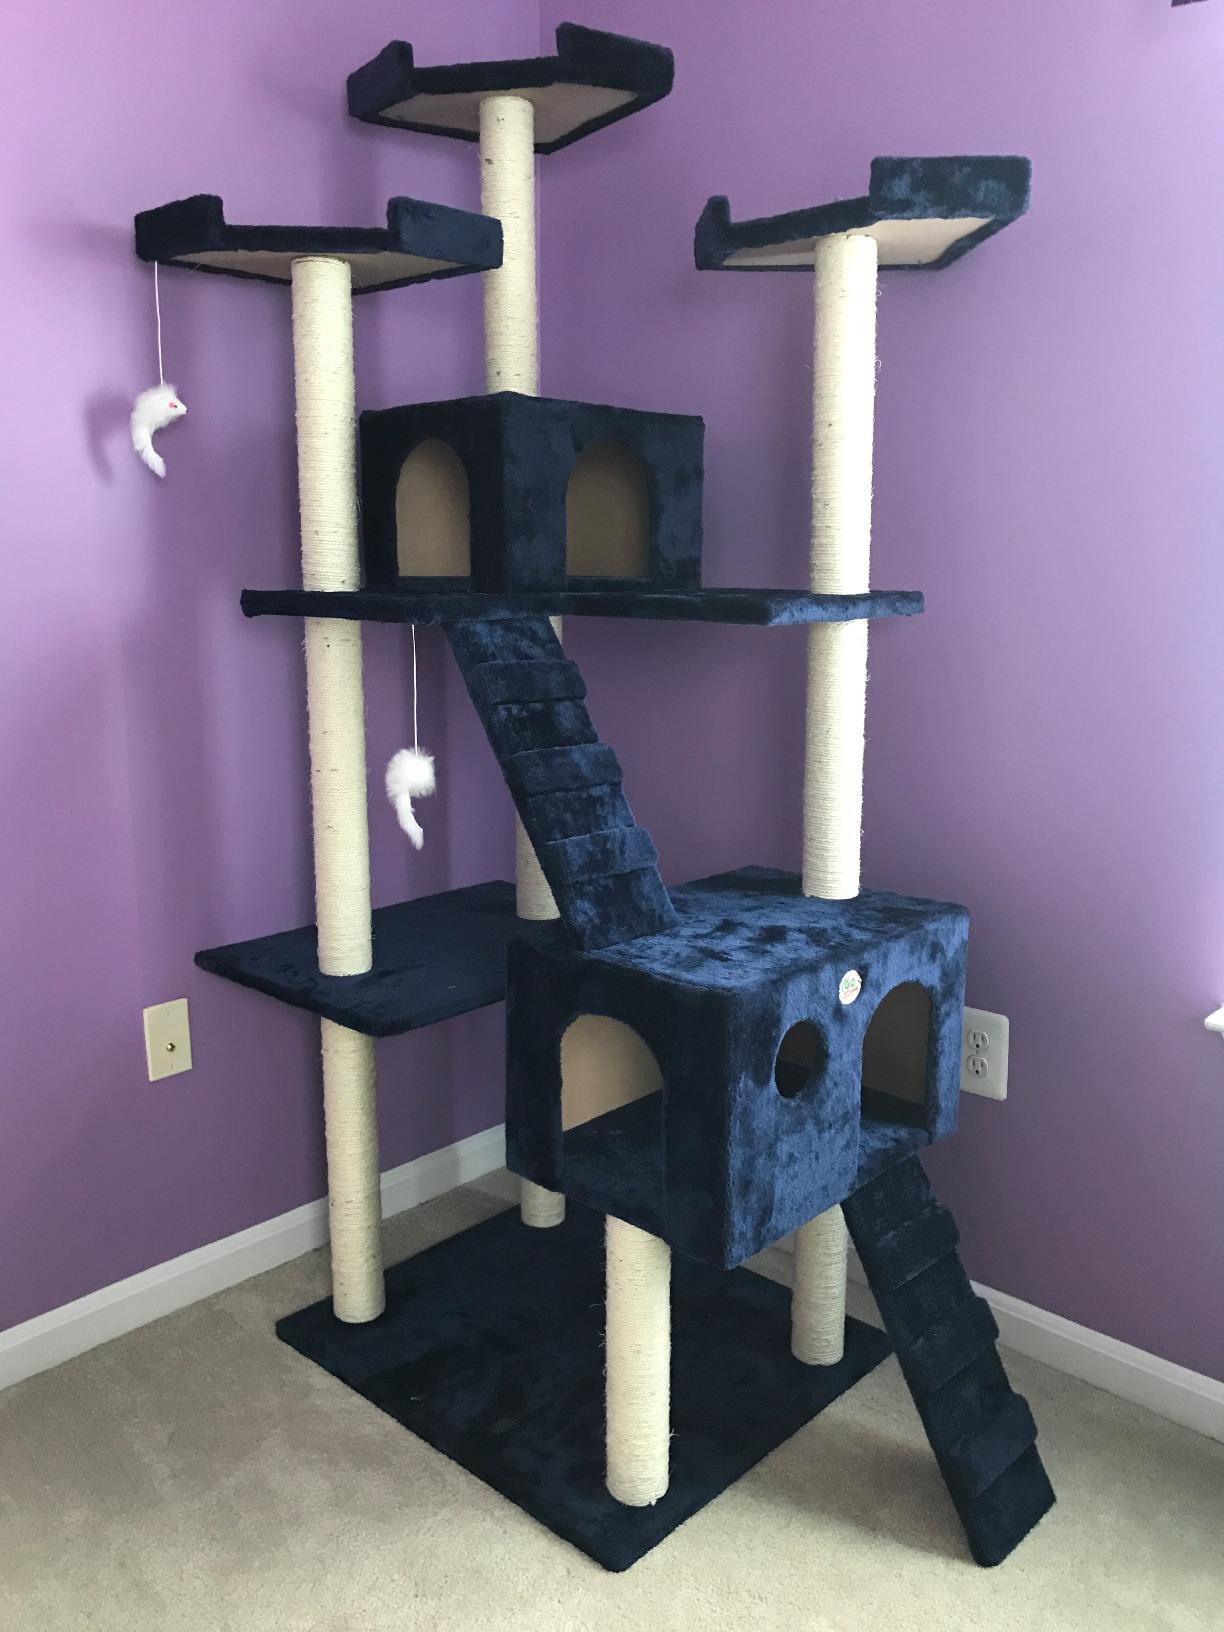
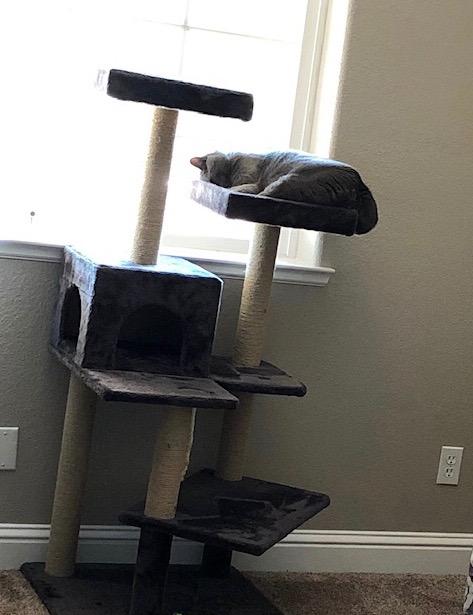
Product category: items_cat tree
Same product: no